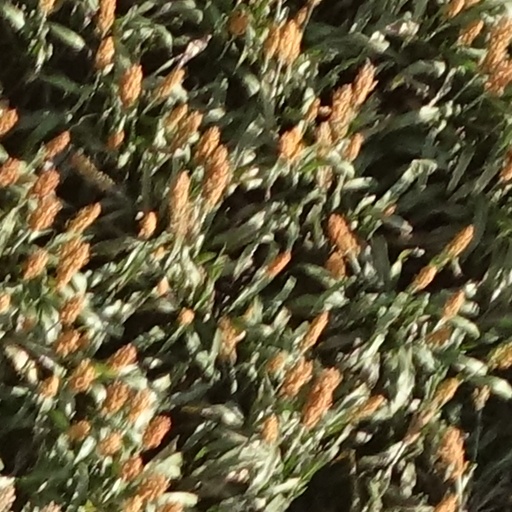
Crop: sorghum